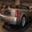
Label: automobile